Llano Uplift

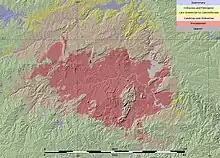
Llano Uplift - geologic map

The Llano Uplift can be considered an uplift by either its pattern on a geological or structural map of the top of the Precambrian rocks. It qualifies as an uplift because it consists of an extensive Precambrian basement high that is exposed by virtue of its surface lying significantly above in elevation the surface of surrounding Precambrian basement. However, the Llano Uplift may not have been ever uplifted as a distinct entity and at a single time as a basement high. Rather, it formed by the areas surrounding it having subsided around it and the Precambrian rocks underlying it having been elevated by the formation and interaction of multiple geologic structures at multiple times during the Carboniferous and Cretaceous periods.